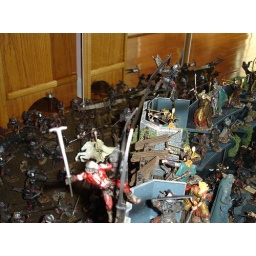
Uruk-Hai going over the castle walls as Elven and Rohan soldiers fight them off